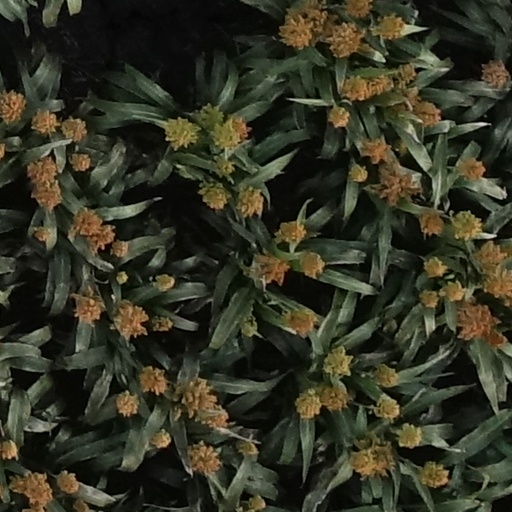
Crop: sorghum